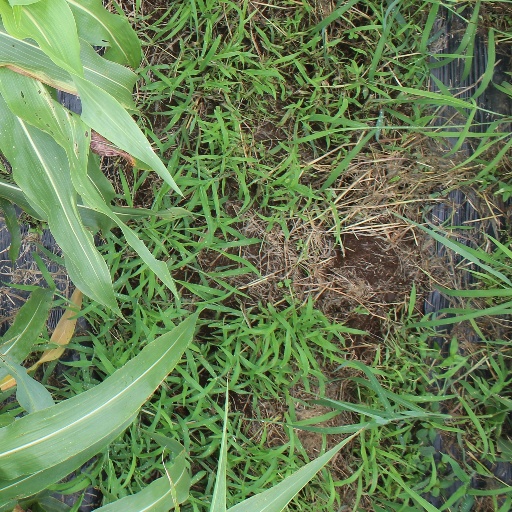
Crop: sorghum